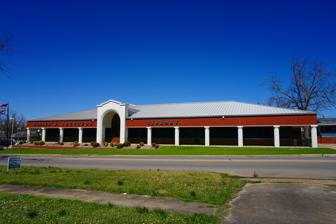
Building: Hugo Public Library
Country: United States of America
Year built: 1936
United States historic place Hugo Public Library U.S. National Register of Historic Places Location E. Jefferson St., Hugo, Oklahoma Coordinates 34°00′30″N 95°30′38″W / 34.008345°N 95.510434°W / 34.008345; -95.510434 Area less than one acre Built 1936-37 Built by Works Progress Administration MPS WPA Public Bldgs., Recreational Facilities and Cemetery Improvements in Southeastern Oklahoma, 1935--1943 TR NRHP reference No. 88001379 Added to NRHP September 8, 1988 The Hugo Public Library built in 1936–37, on E. Jefferson St. in Hugo, Oklahoma , was listed on the National Register of Historic Places in 1988. It was a Works Progress Administration project. The importance of the project, in its time, was expressed starkly in the 1988 National Register nomination: The library building is significant because it has served Hugo since its construction as a center of community activity. Indeed, immediately after it was built it was the regional headquarters of the WPA itself; later it was the site of agricultural fairs and the like. Architecturally it is unique in type, style, materials and workmanship. In the early days of the depression it also provided employment opportunities for destitute laborers with no hope of work in the private sector. In the Hugo area construction of it helped pr-event starvation. The historic building is a one-story, irregular building about 53 by 75 feet (16 m × 23 m) in plan, built of uncut and uncoursed native stone. The historic building, on the southwest corner of W. Jefferson St. and S. 3rd St., survived still in 2013. Replacement building The city's library was moved to a new building, the Choctaw County Public Library , at 703 E. Jackson St. (northeast corner of E.Jackson and N. 7th St.), in 2004. It is now known as the Donald W. Reynolds Library . References